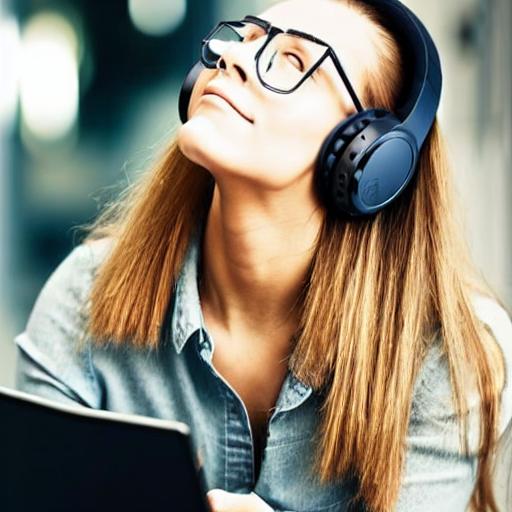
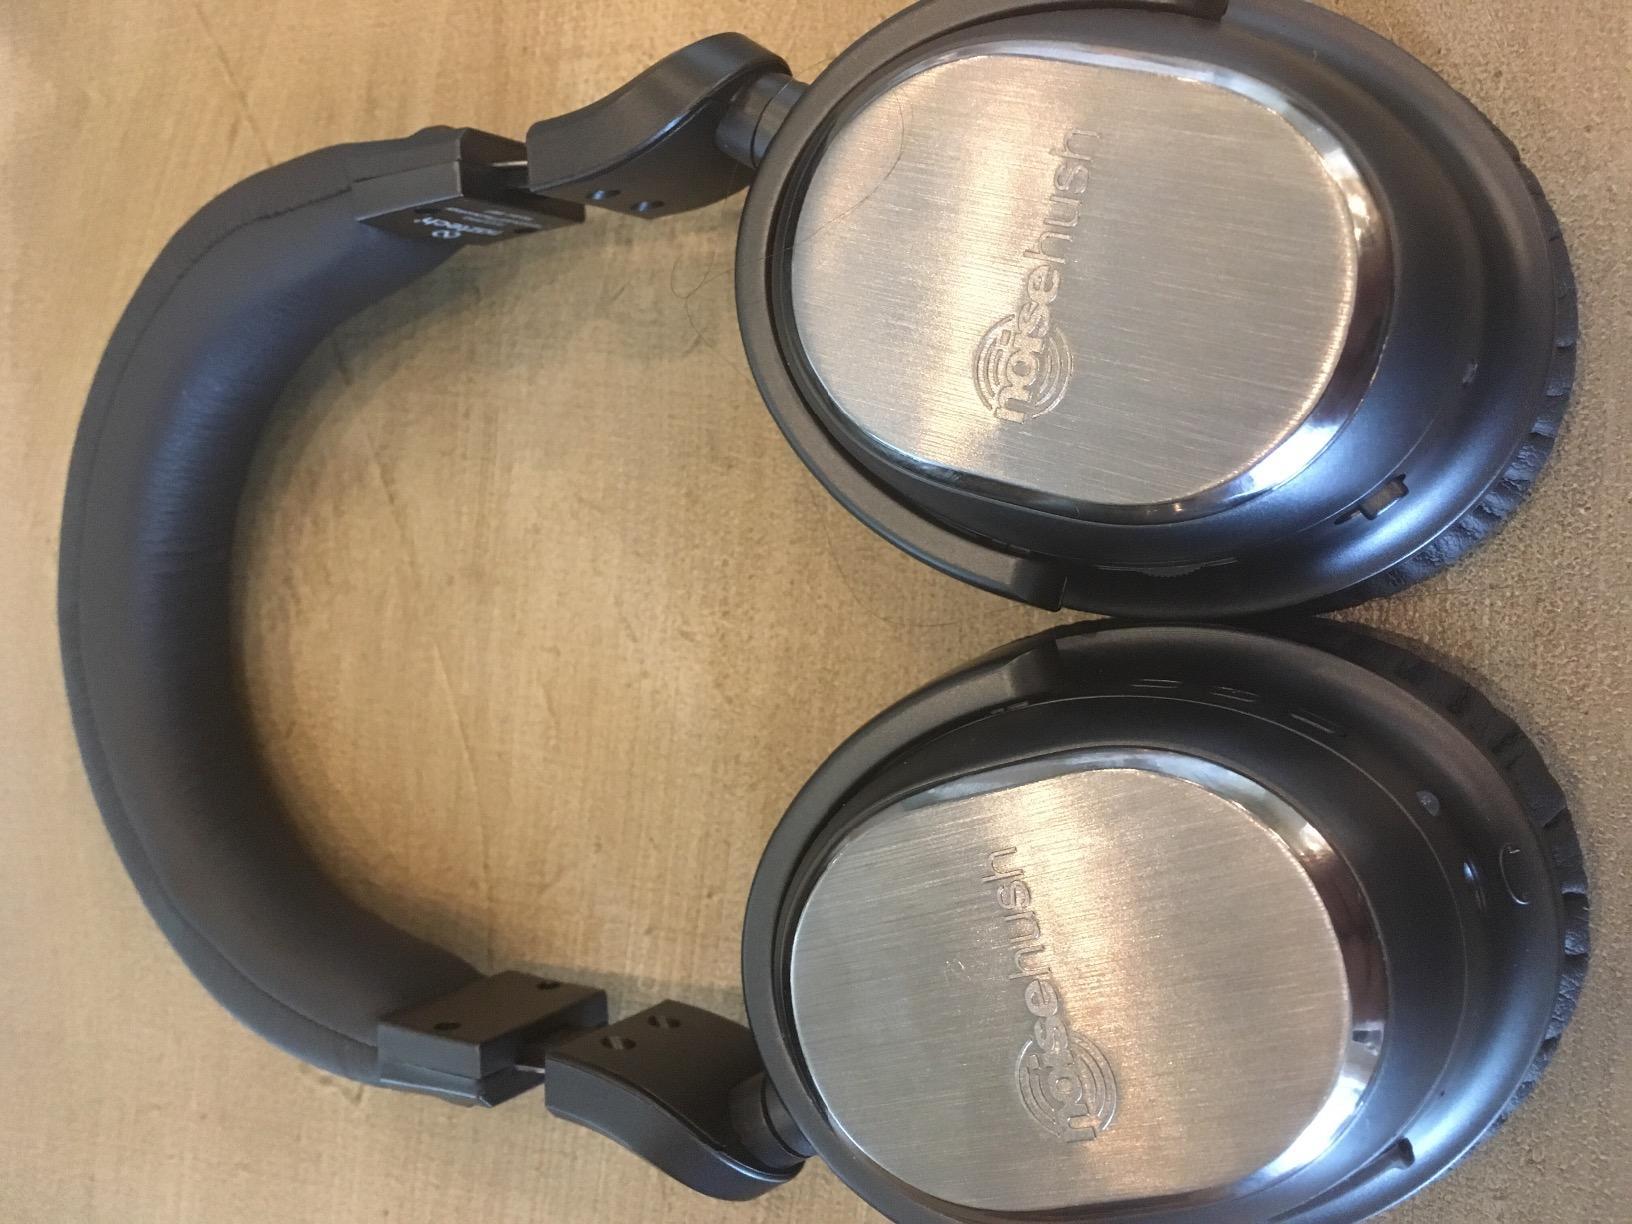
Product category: headphones
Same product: no